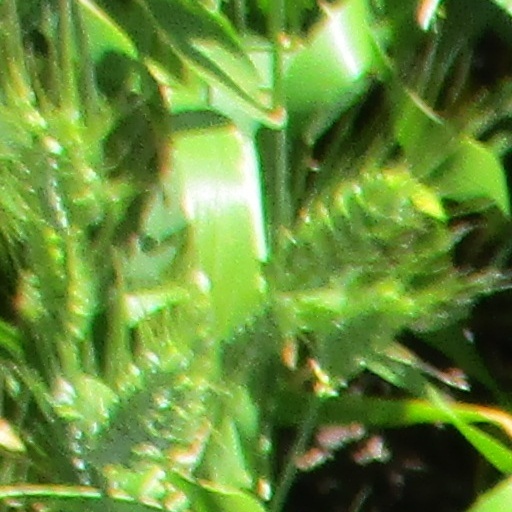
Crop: wheat